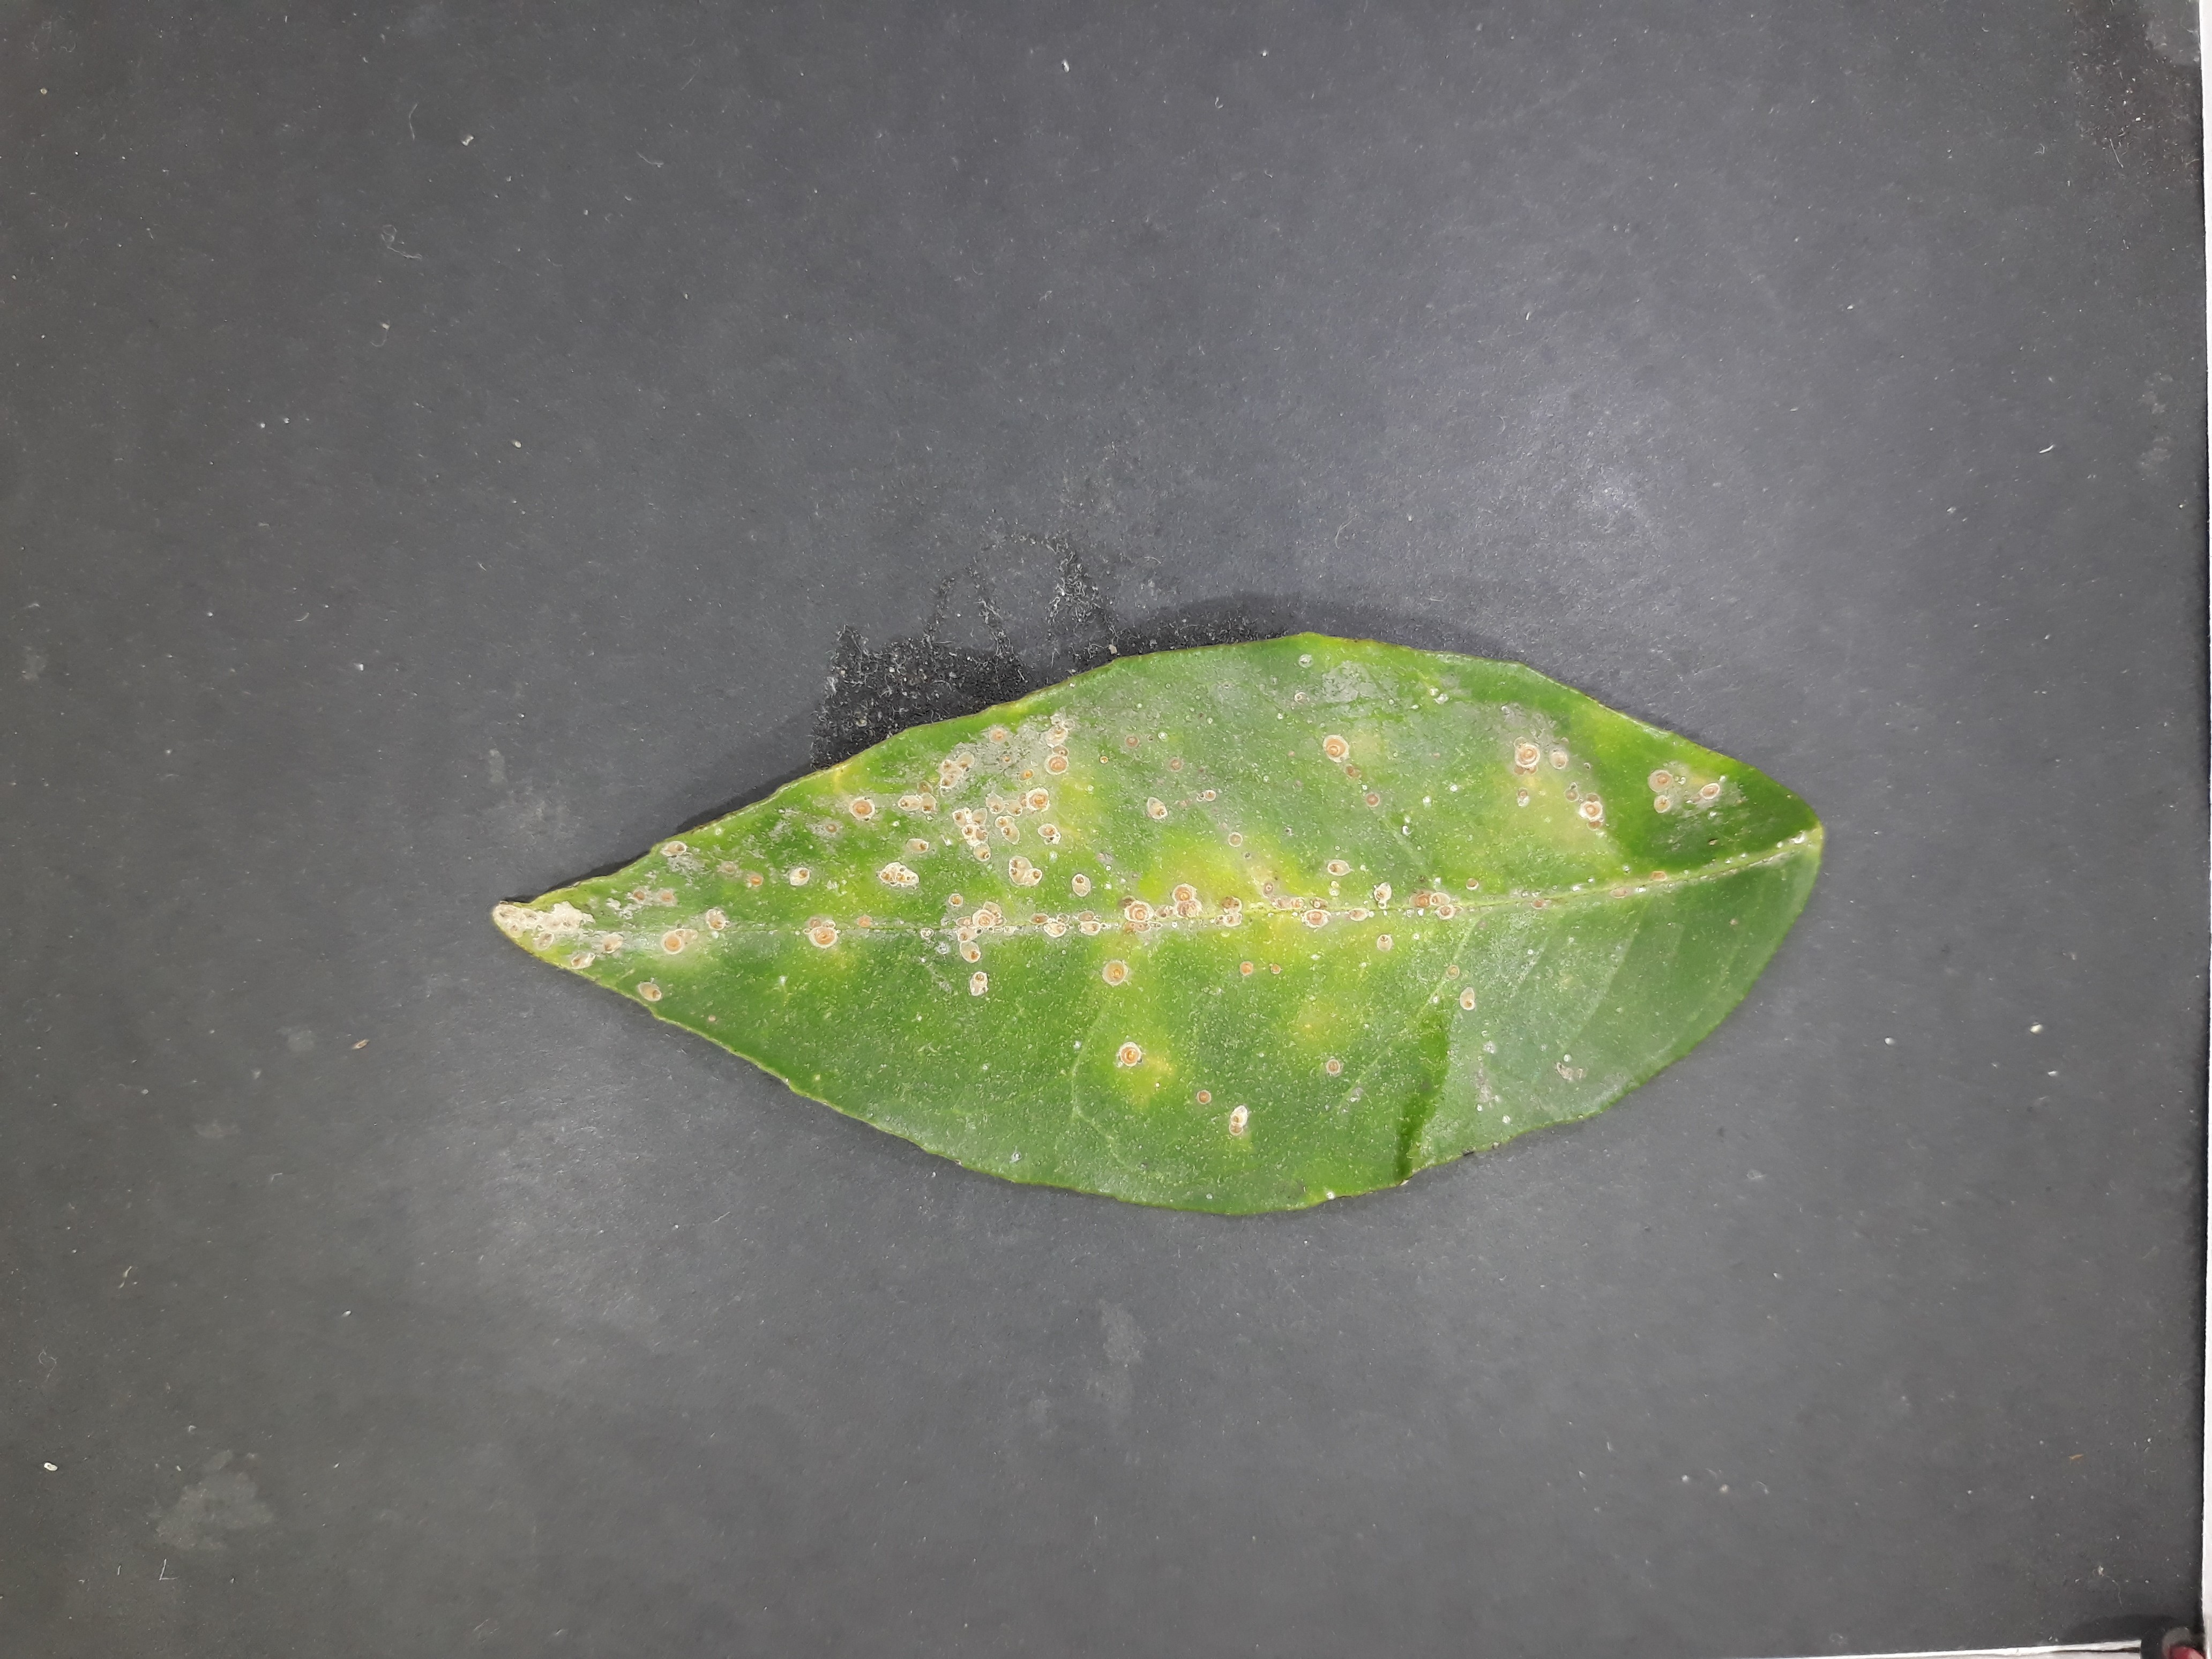
Label: Red_scale